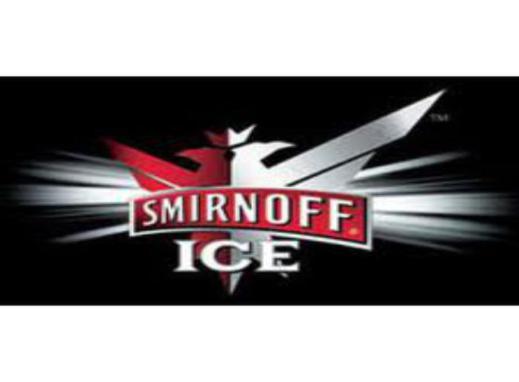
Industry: Food